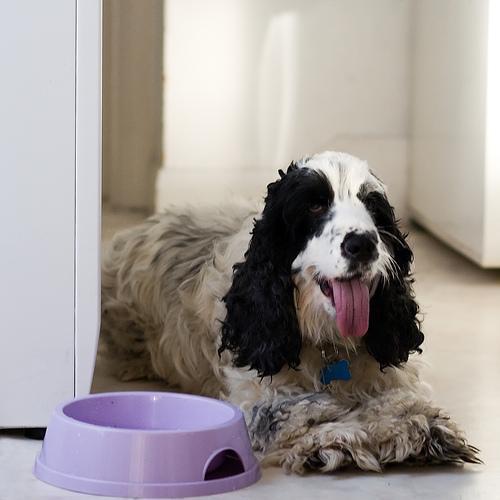
english cocker spaniel